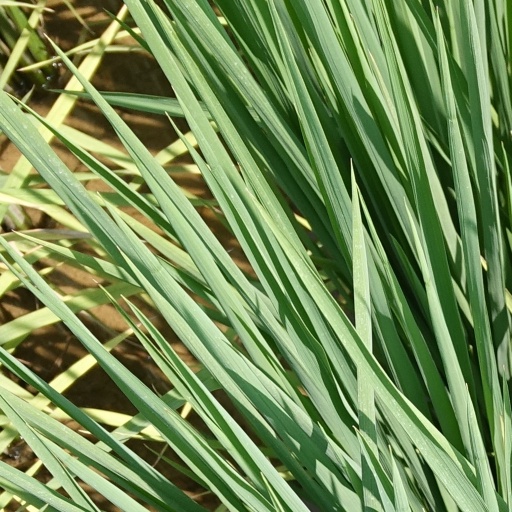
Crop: rice